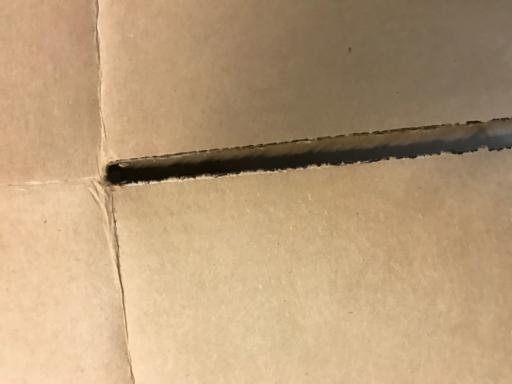
Label: cardboard